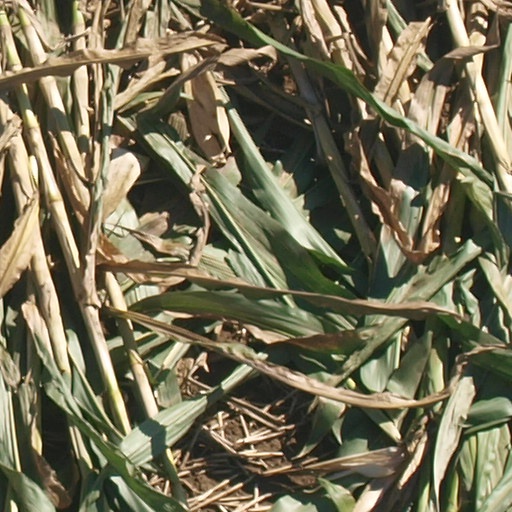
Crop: maize; corn